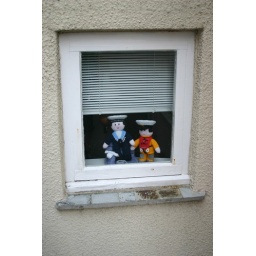
Knitted sailors from HMS Rock Bottom seen in a window in a house on The Warren, St Ives